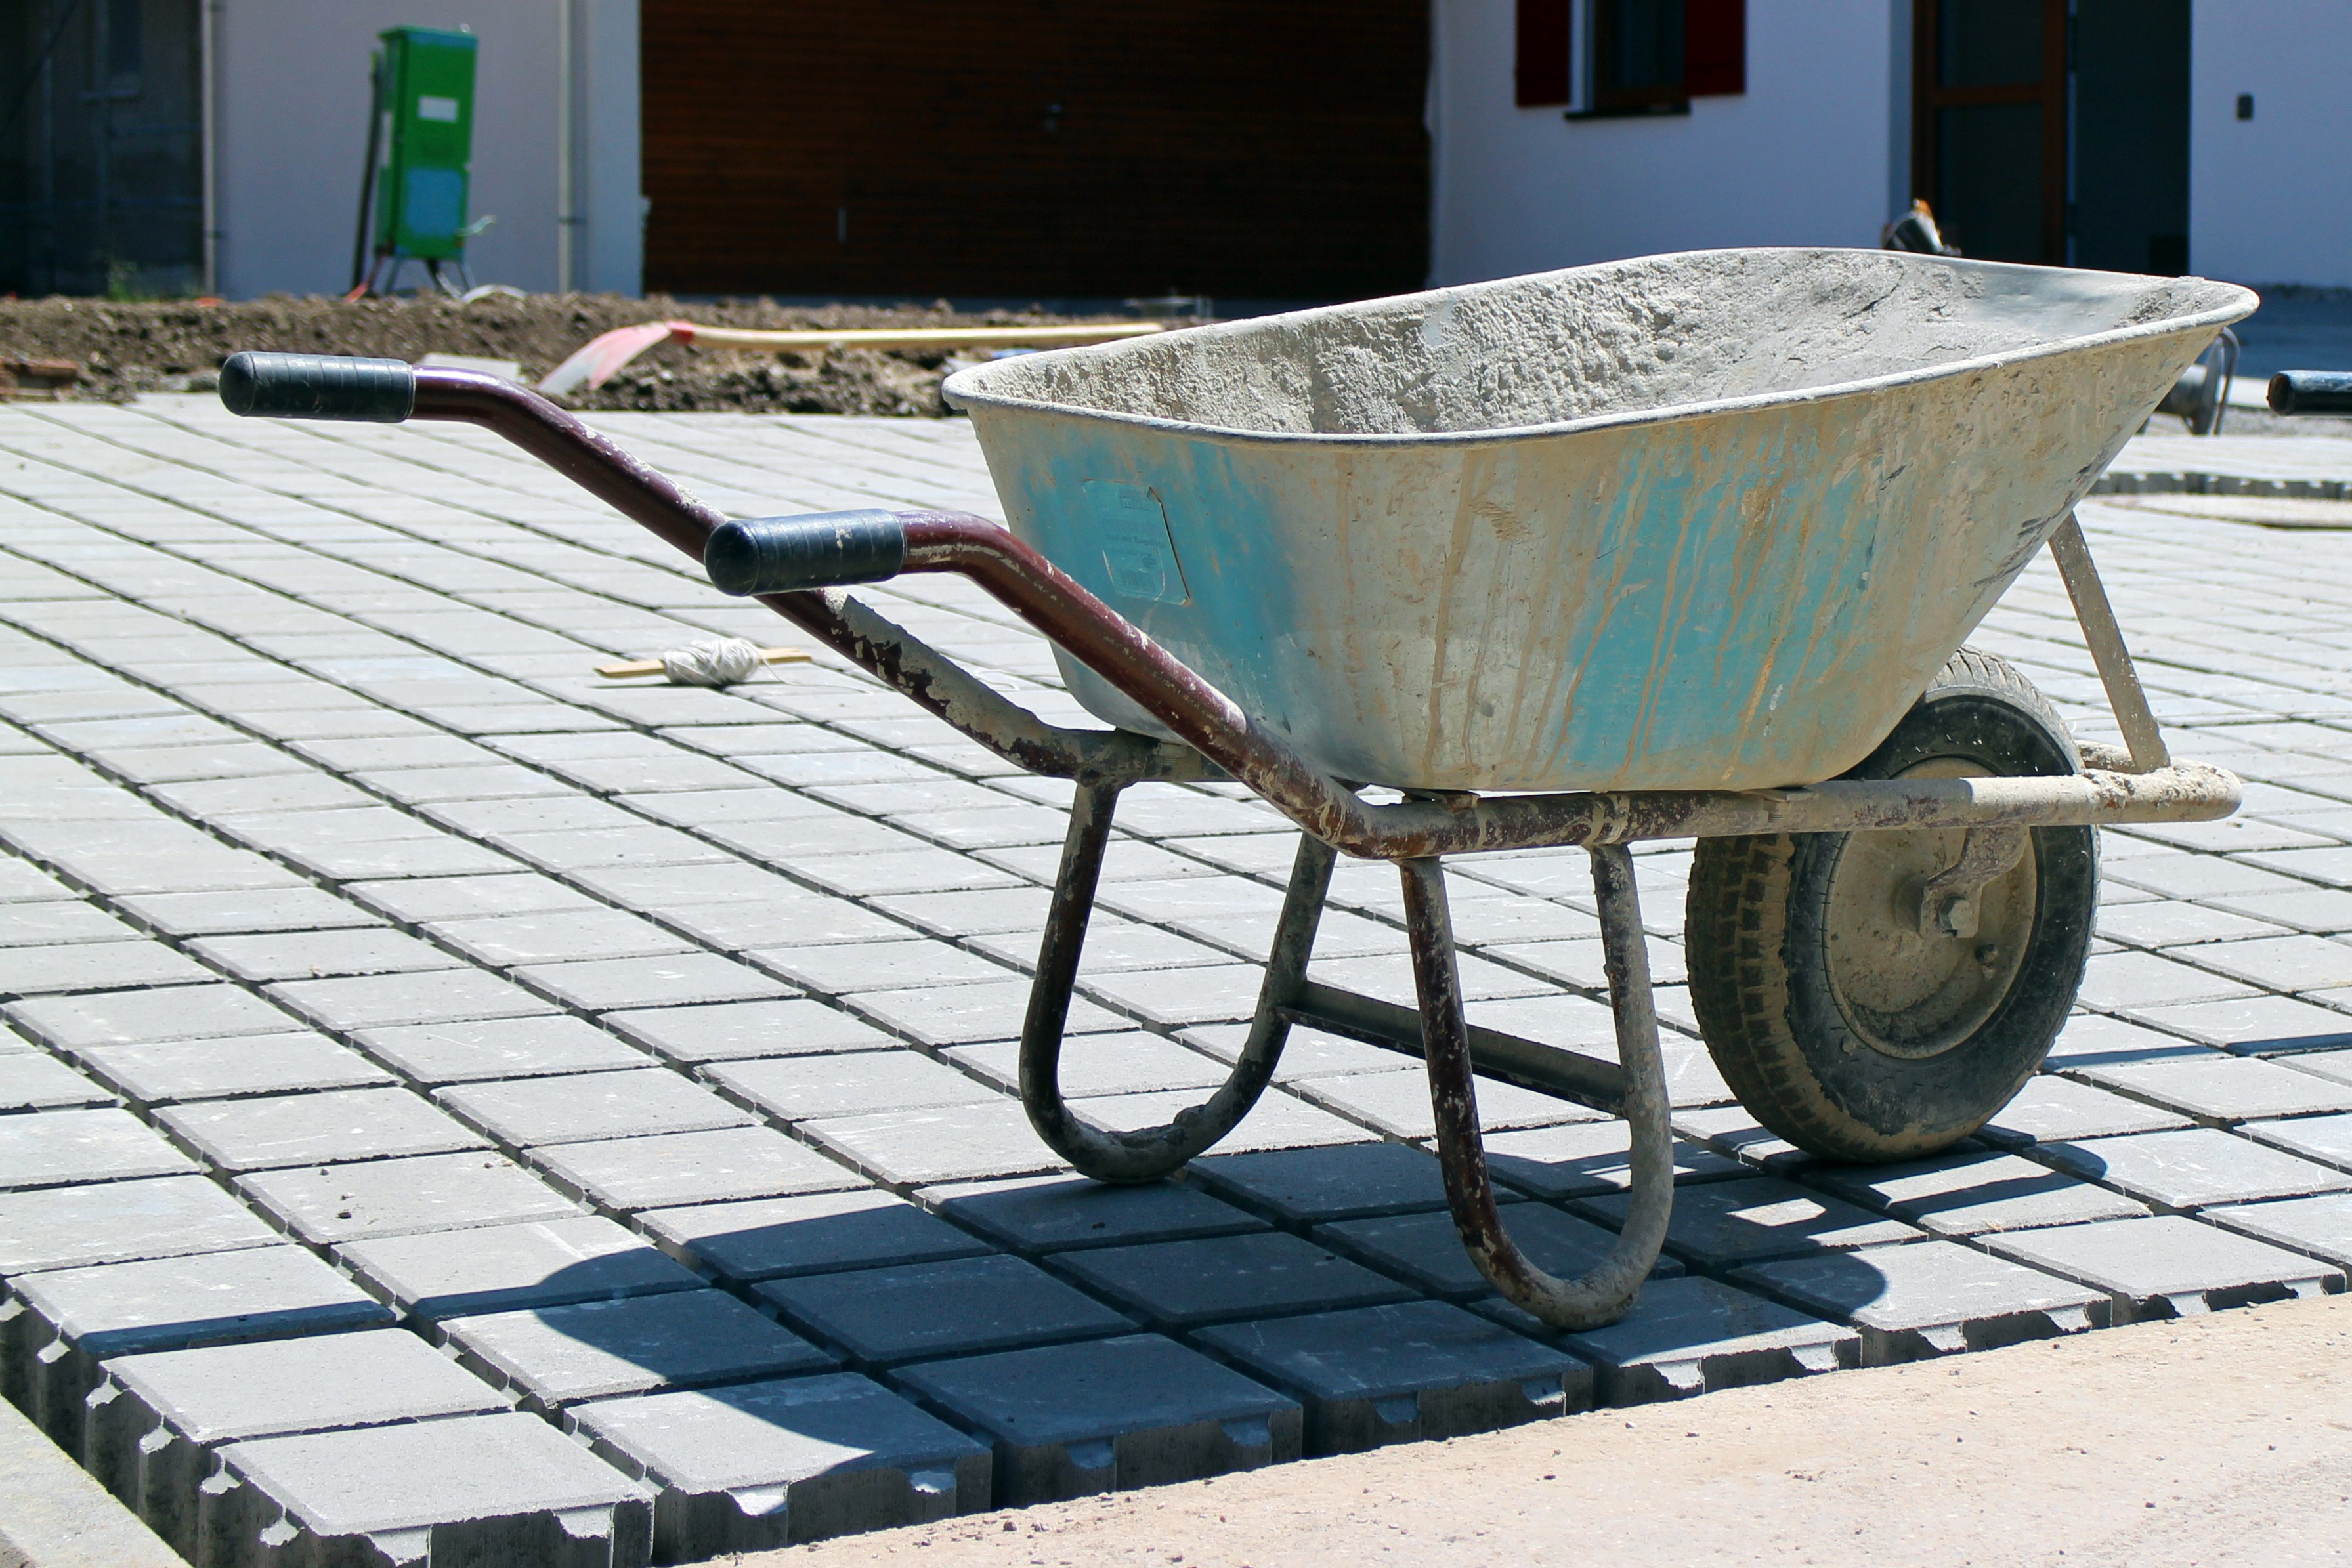
work, table, wheel, cart, transport, vehicle, gardening, construction work, wheelbarrow, means of transport, loads, land vehicle, pushing barrow, work equipment, karette, garette